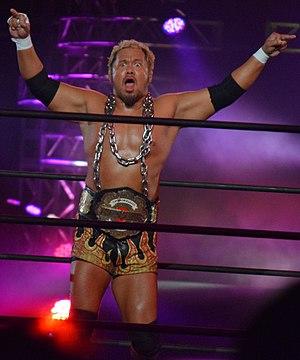
Shinya Makabe, mieux connu sous son nom de ring Togi Makabe, est un catcheur professionnel japonais, formé par New Japan Pro Wrestling, où il est l'ancien IWGP Heavyweight, NEVER Openweight Champion et IWGP Tag Team Champion.